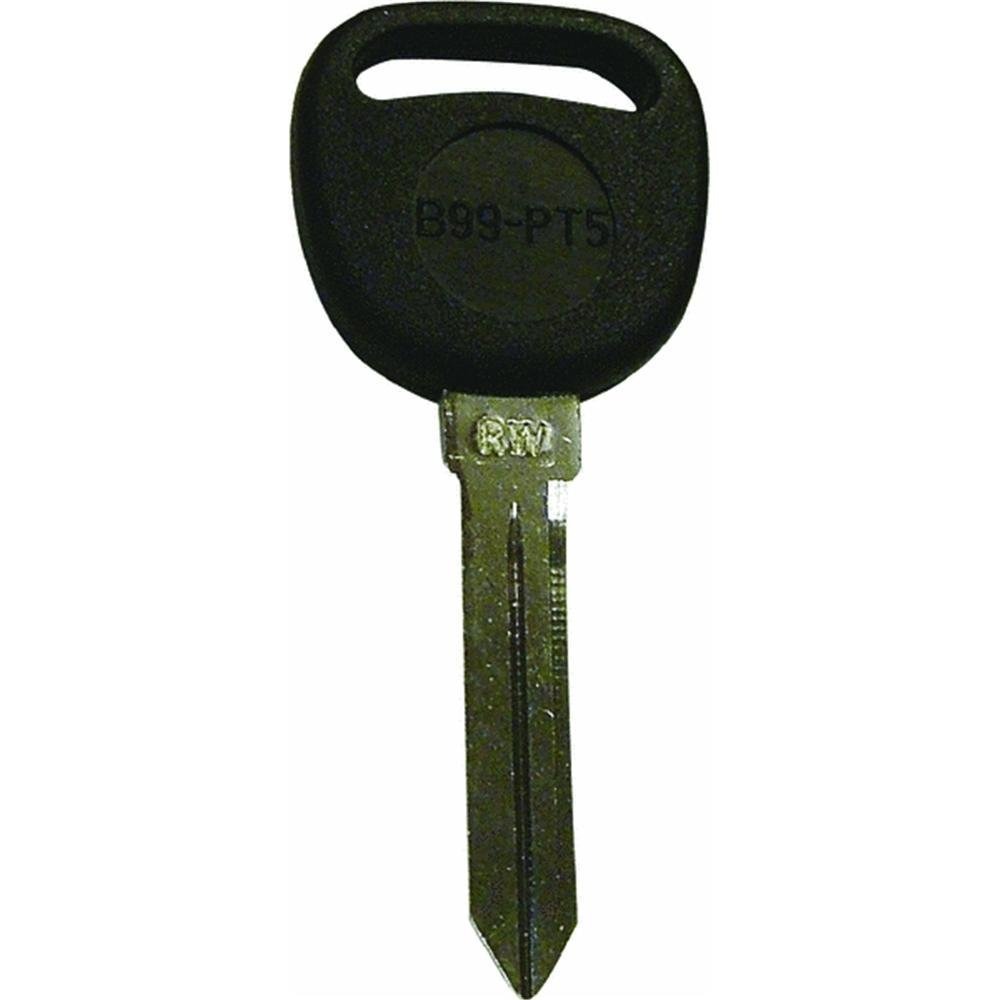
Item Name: HY-KO PROD 18GM100 Key Blank
Bullet Point 1: Contains a computer chip in the head of the key programmed to the vehicle's security system
Bullet Point 2: Can also be used with metal risers
Bullet Point 3: This product is manufactured in Italy
Value: 1.0
Unit: Piece

Price: 31.32